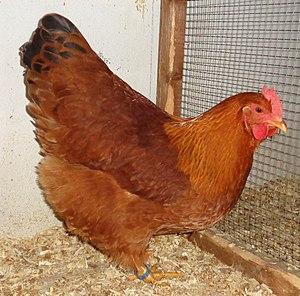
Poule
La poule du New Hampshire est une race de poule domestique originaire d'Amérique du Nord.